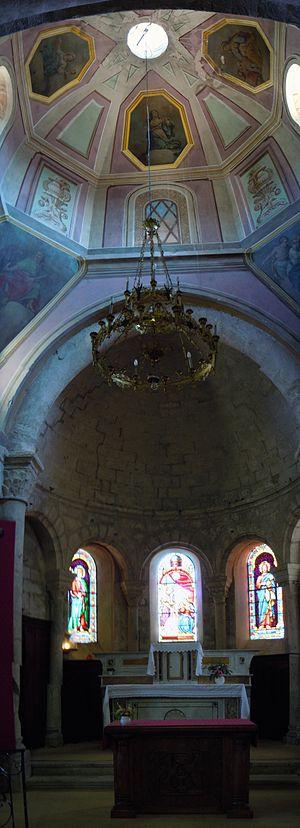
Notre-Dame de L'Annonciation de Vinezac - Intérieur
L'église Notre-Dame-de-l'Annonciation est une église catholique située à Vinezac, dans l'Ardèche.